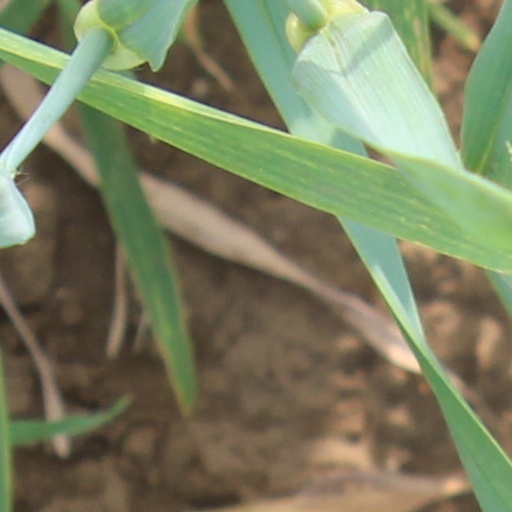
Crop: wheat